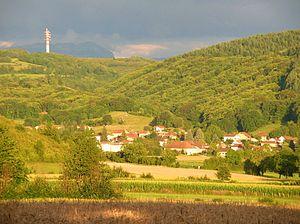
Le Bourg est entouré au Sud par les hautes collines du Levatel et de Montchardon. On aperçoit la tour hertzienne au loin.
Oyeu est une commune française située dans le département de l'Isère, en région Auvergne-Rhône-Alpes.